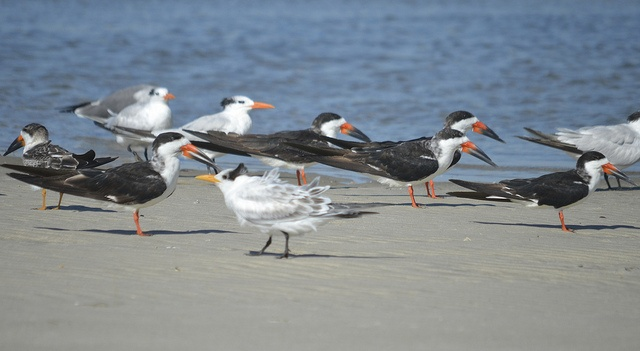
Many birds are gathered on the grey sands of a beach.
Scruffy looking sea bird amongst others by the water
an image of multiple birds in the sand at the beach
A group of birds walk across an empty beach.
A large group of birds standing on a concrete slab.